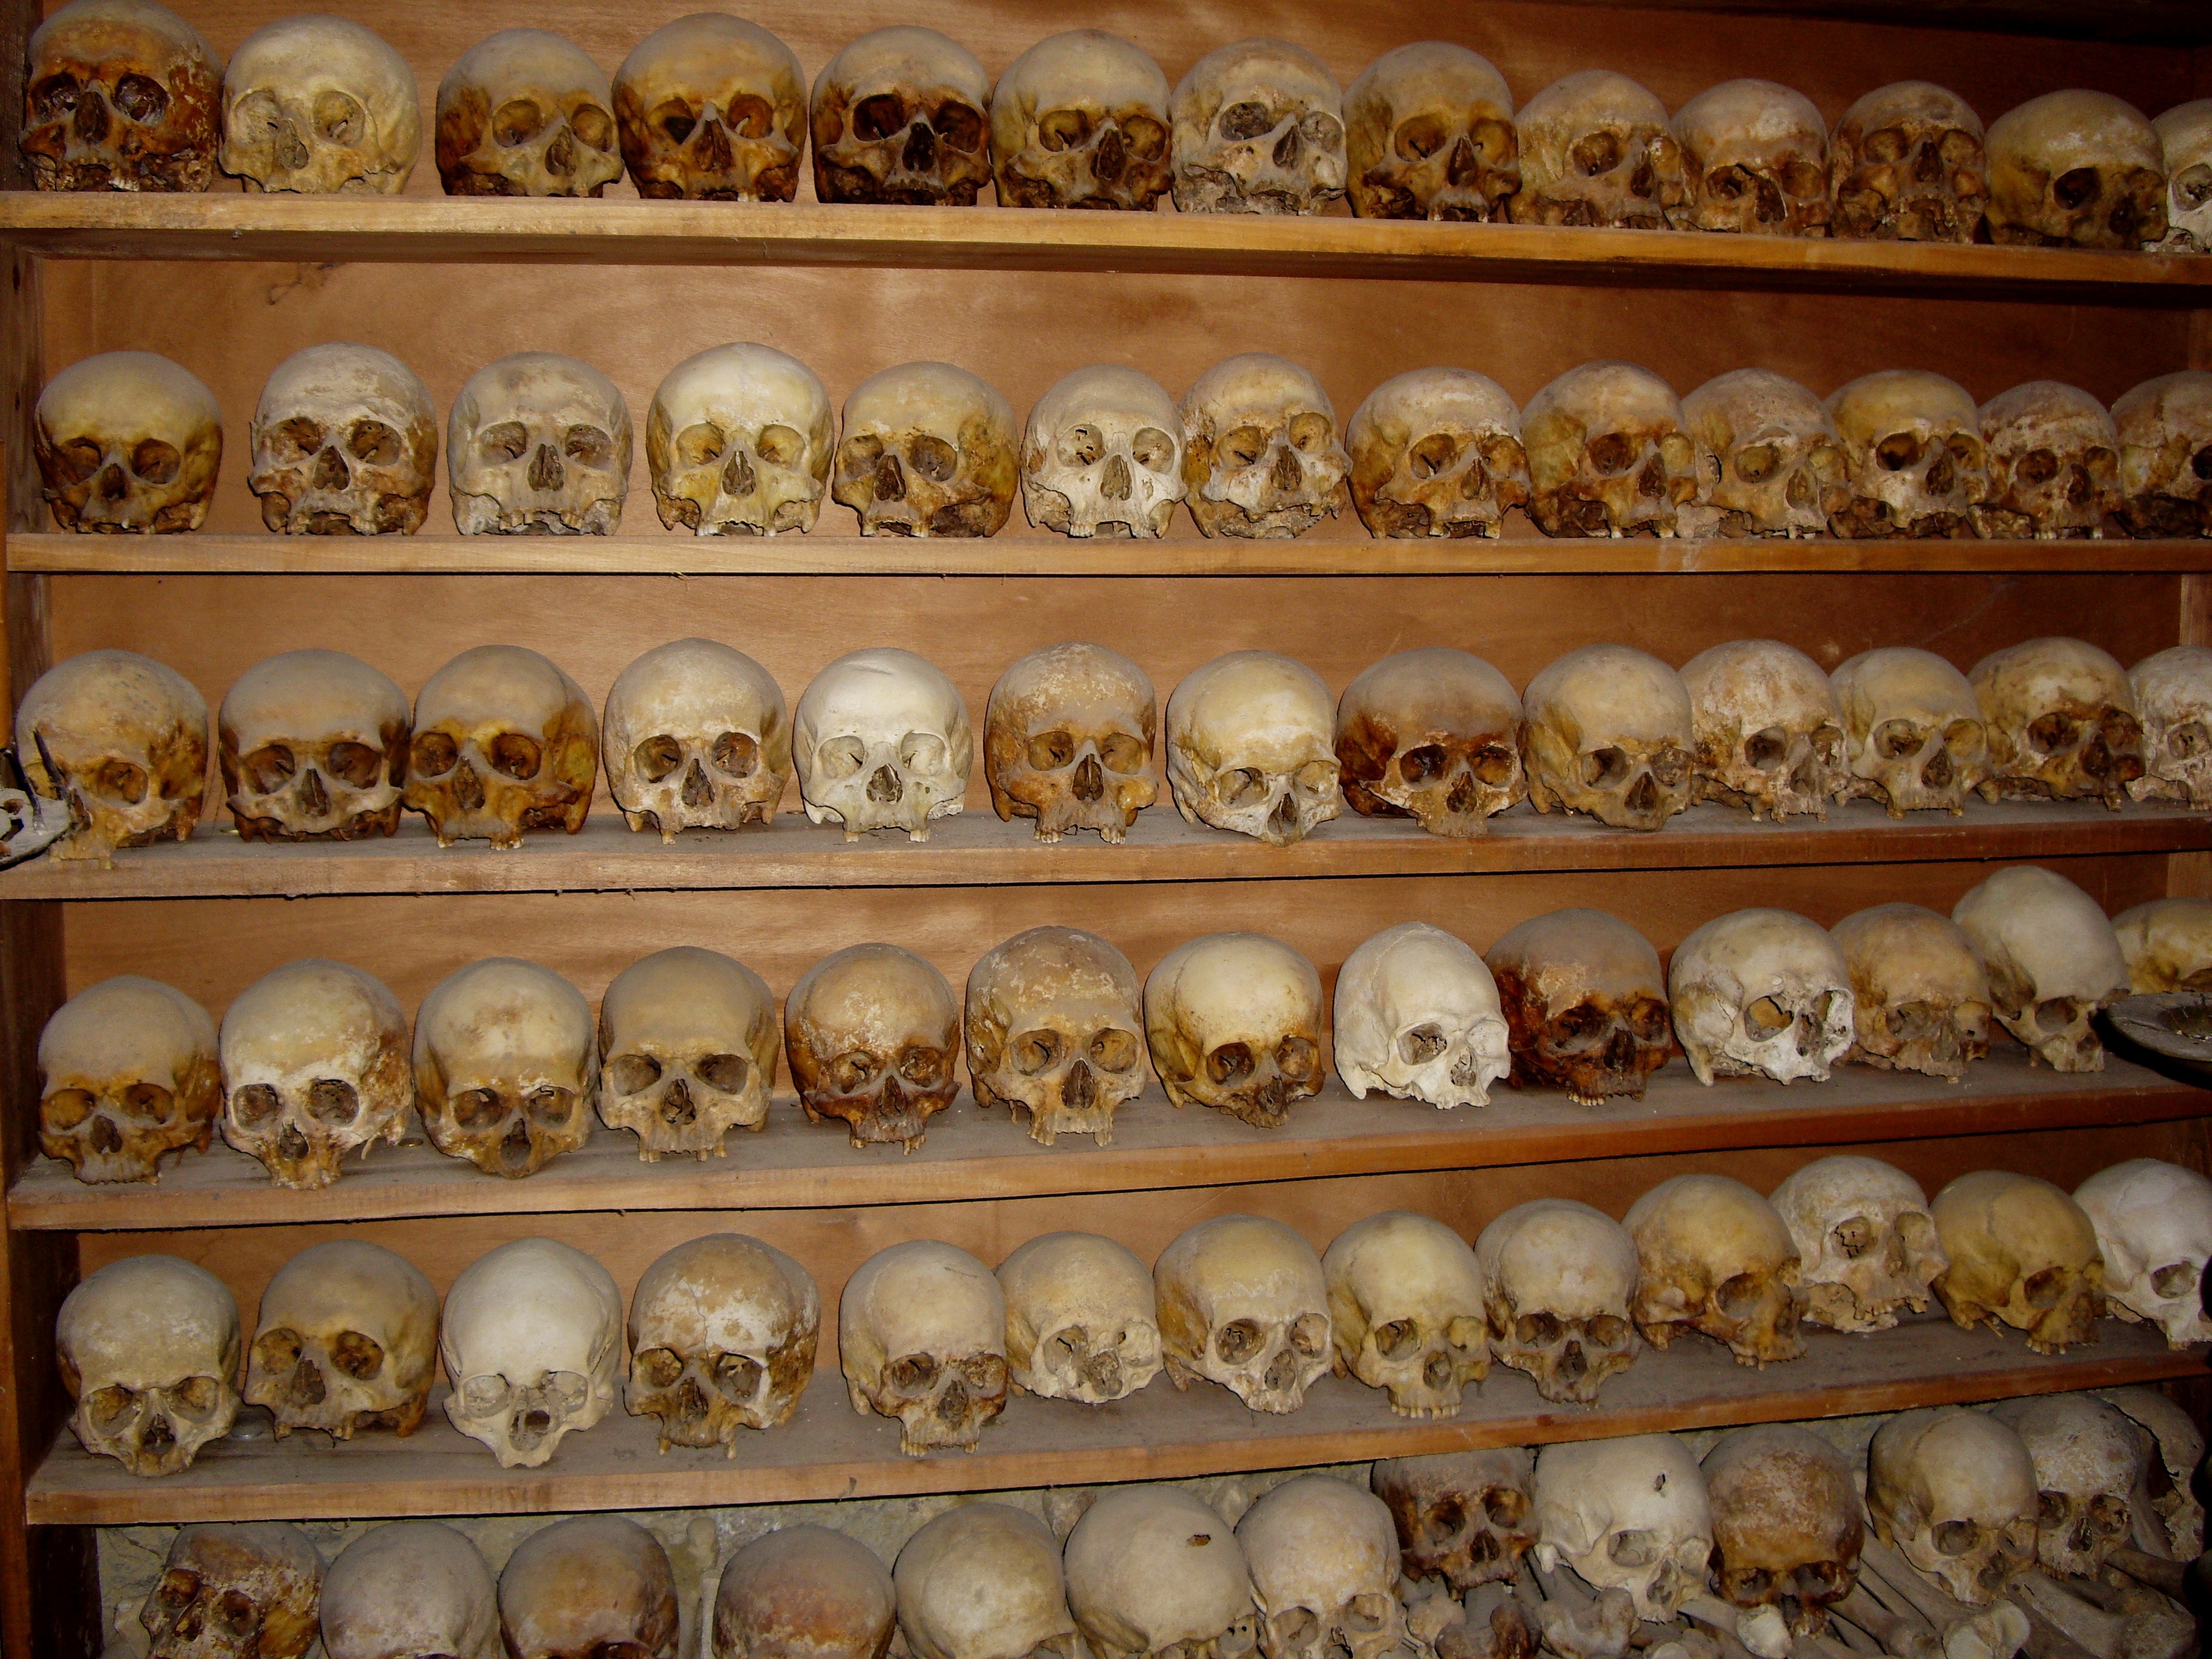
europe, dish, food, greek, produce, tourism, dessert, skull, bakery, monastery, greece, meteora, kalabaka, kalambaka